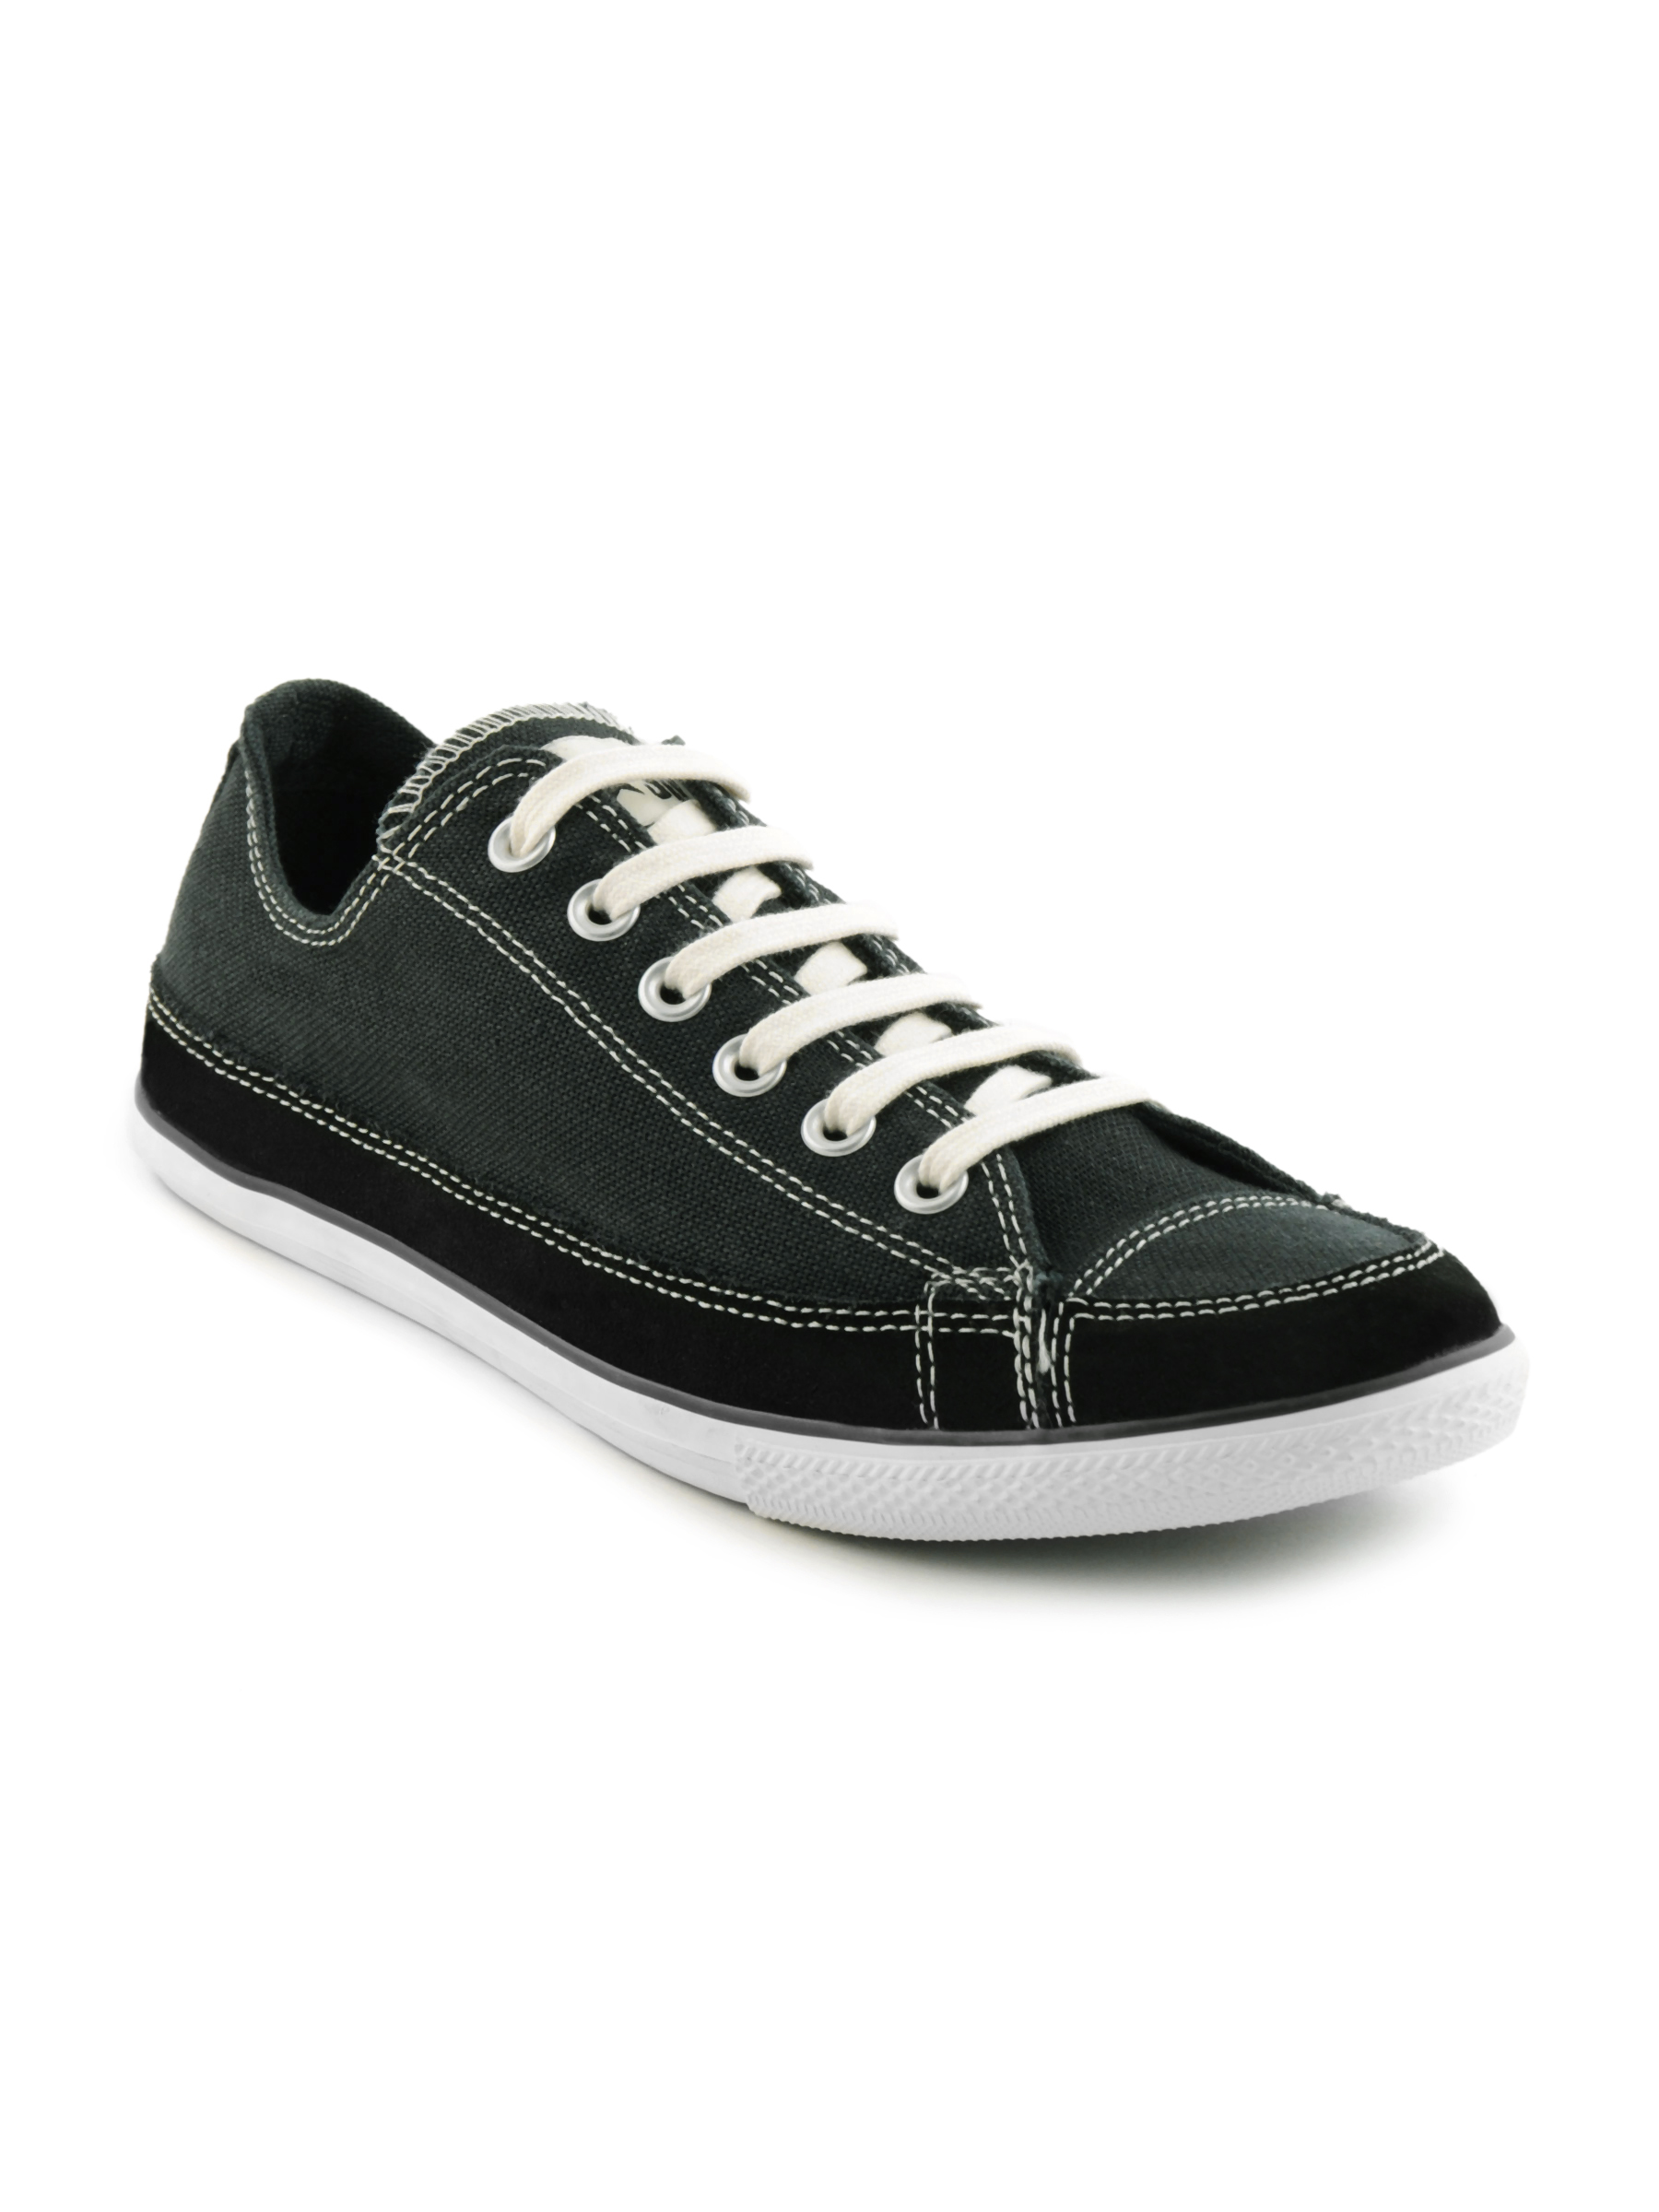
Converse Men Slim Smart Black Casual Shoes
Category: Footwear / Shoes / Casual Shoes
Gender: Men
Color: Black
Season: Fall 2011
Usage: Casual